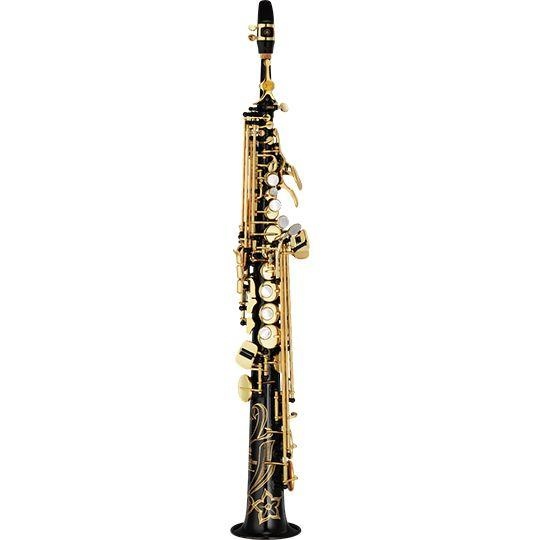
Yamaha - YSS-875EXHGB - Custom EX Soprano Saxophone
Brand: Yamaha
The Custom EX represents one answer to Yamaha's pursuit of the ideal saxophone sound and is the result of decades of painstaking research and trials with some of the world's greatest saxophonists. Designed with the classical saxophonist in mind, the EX saxes offers smooth key response, blows comfortably, and delivers a deep, refined sound rich with color. The EX also provides great flexibility with a wide dynamic range, and stunning projection that fills the hall with an authoritative tone. Please refer to table on the left for specs Features Neck The YSS-875EX comes with both straight and curving necks to accommodate individual playing preferences. Case These saxophones come in deluxe ultra-lightweight cases which provide excellent protection. A convenient carrying strap is also included.
Category: Arts & Entertainment > Hobbies & Creative Arts > Musical Instruments > Woodwinds > Saxophones > Soprano Saxophones